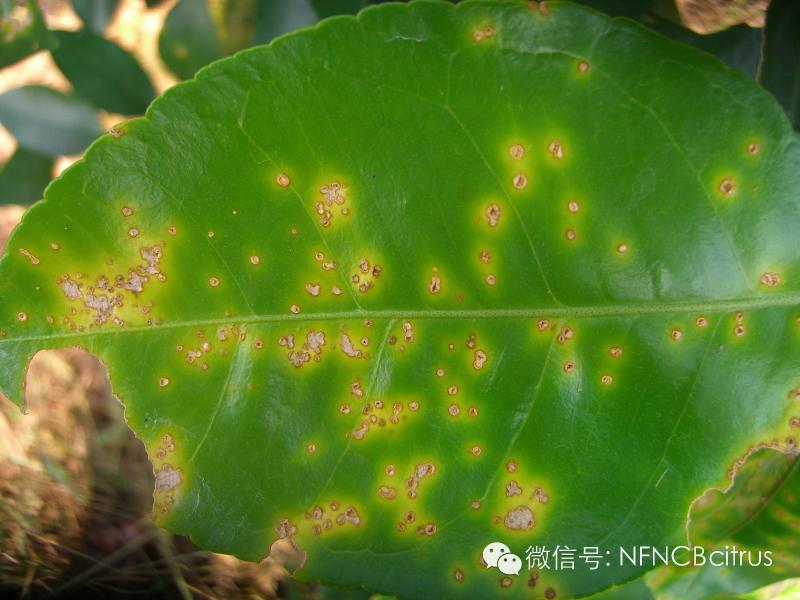
Plant: Citrus
Disease: citrus canker